2016 American Indoor Football season

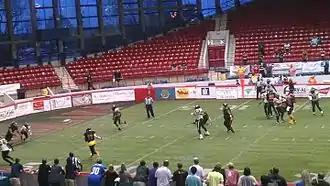
Lehigh Valley Steelhawks vs. Triangle Torch at Dorton Arena in Raleigh, North Carolina, March 25, 2016

During the offseason there were several membership changes in the league that saw only four of the nine teams return from the previous season. However, the league would end up starting the season with 18 full member teams, two travel only teams, and one affiliated provisional team.